Sudra (headdress)

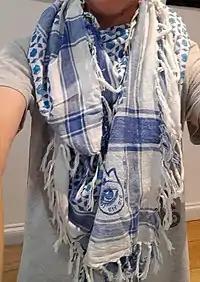
Sudra worn around body and neck

Another fashion mentioned therein is wearing the sudra around one's neck, Marcus Jastrow suggests that it also had been worn over one's arms. The Orach Chayim section of the "Shulchan Aruch", a collection of religious law from 1565, states that the Arabic name of the sudra worn this way is "šid"; , "A sudra which is worn upon the neck in the kingdom of the Land of Israel named in Arabic "šīd", also the "biqā", which was worn in Sepharad (Spain) over their shoulders are exempt [from the requirement of tzitzit]". The 10th century commentator Rashi states, "And the Sudra is arranged on one's neck – and the ends were used to wipe one's mouth or eyes", commenting on this passage.